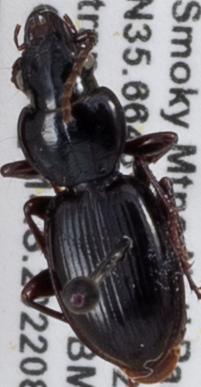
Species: Cyclotrachelus freitagi
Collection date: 2022-08-02
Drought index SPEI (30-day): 1.69
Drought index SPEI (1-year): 1.16
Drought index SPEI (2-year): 1.642